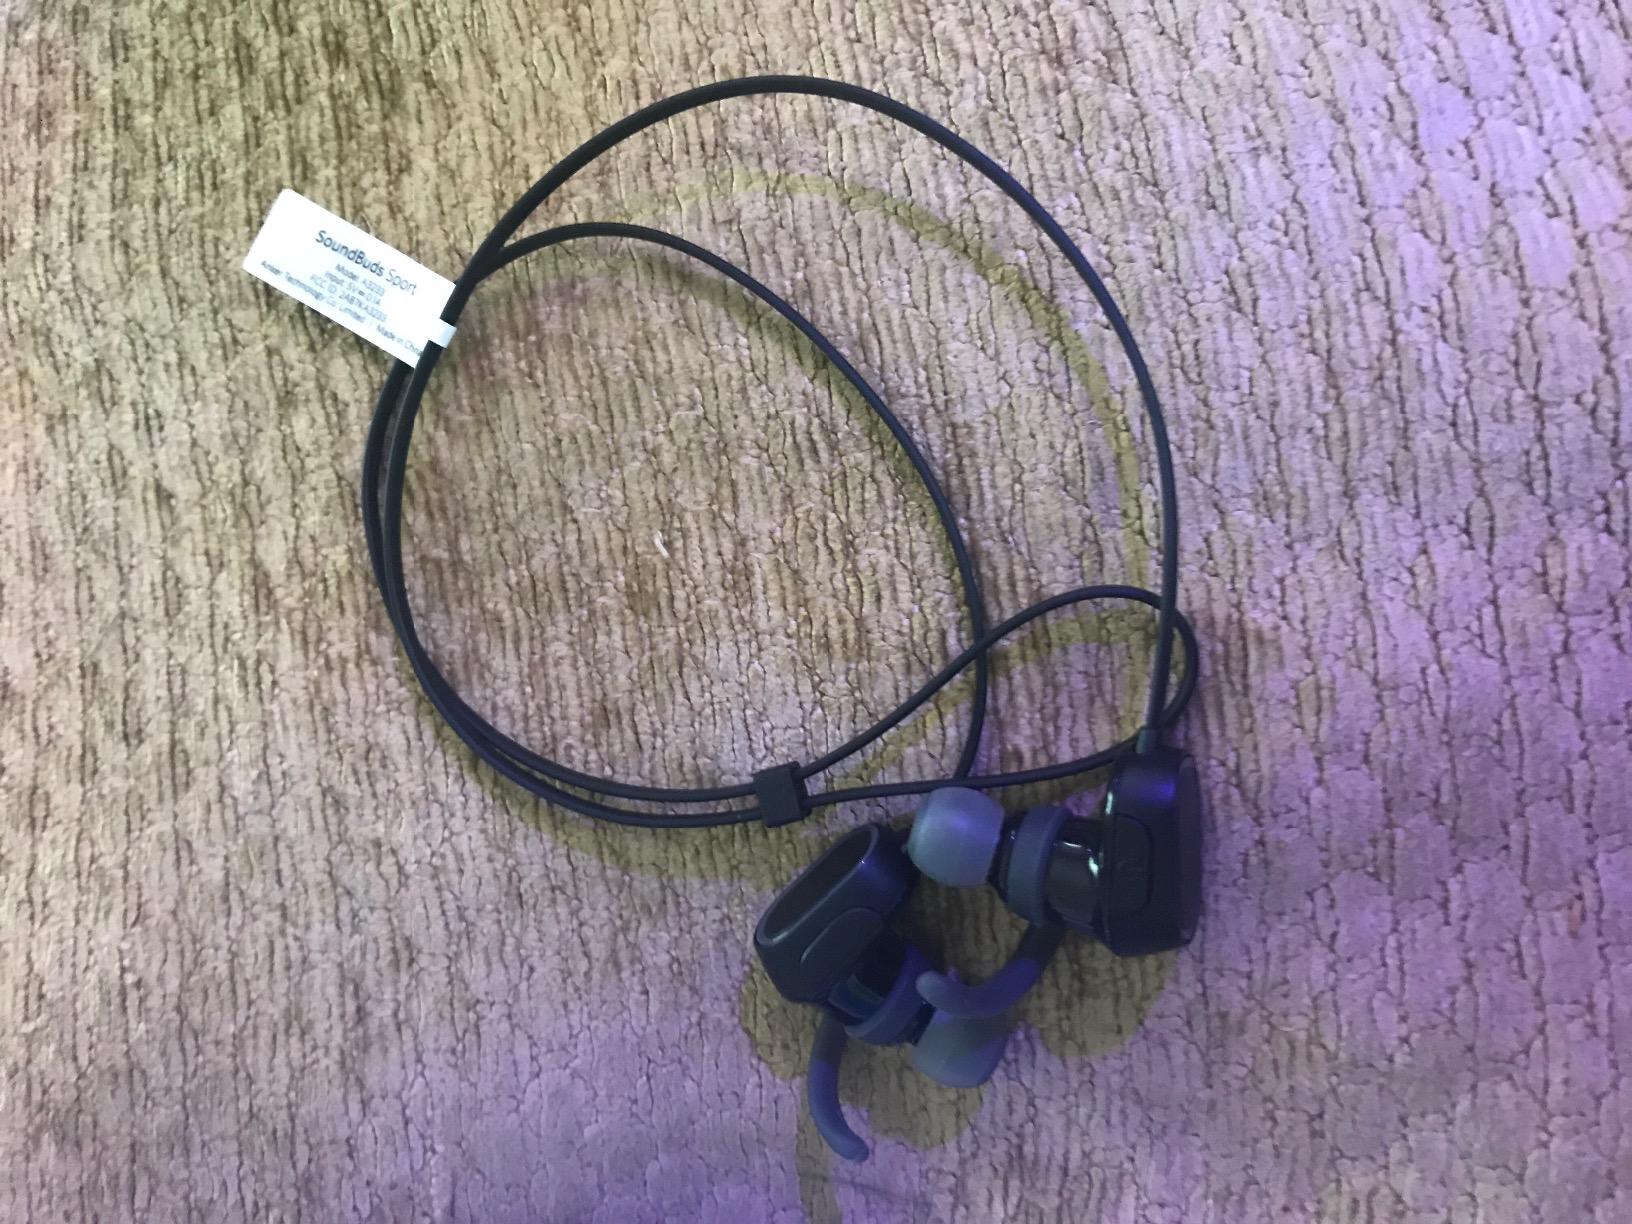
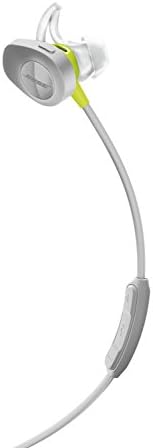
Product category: headphones
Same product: no